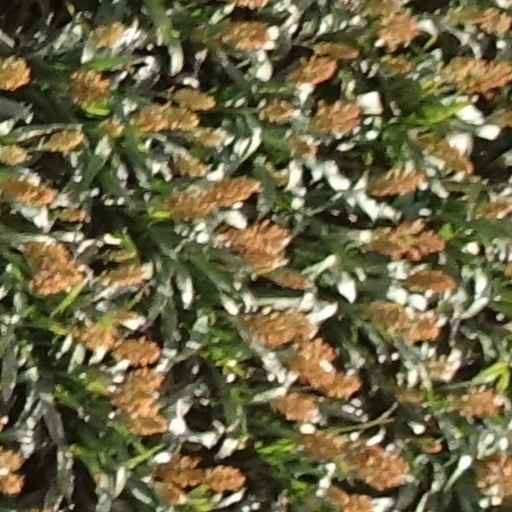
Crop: sorghum